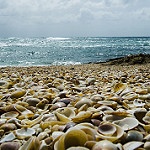
Scene: Outdoor